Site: brandenburg
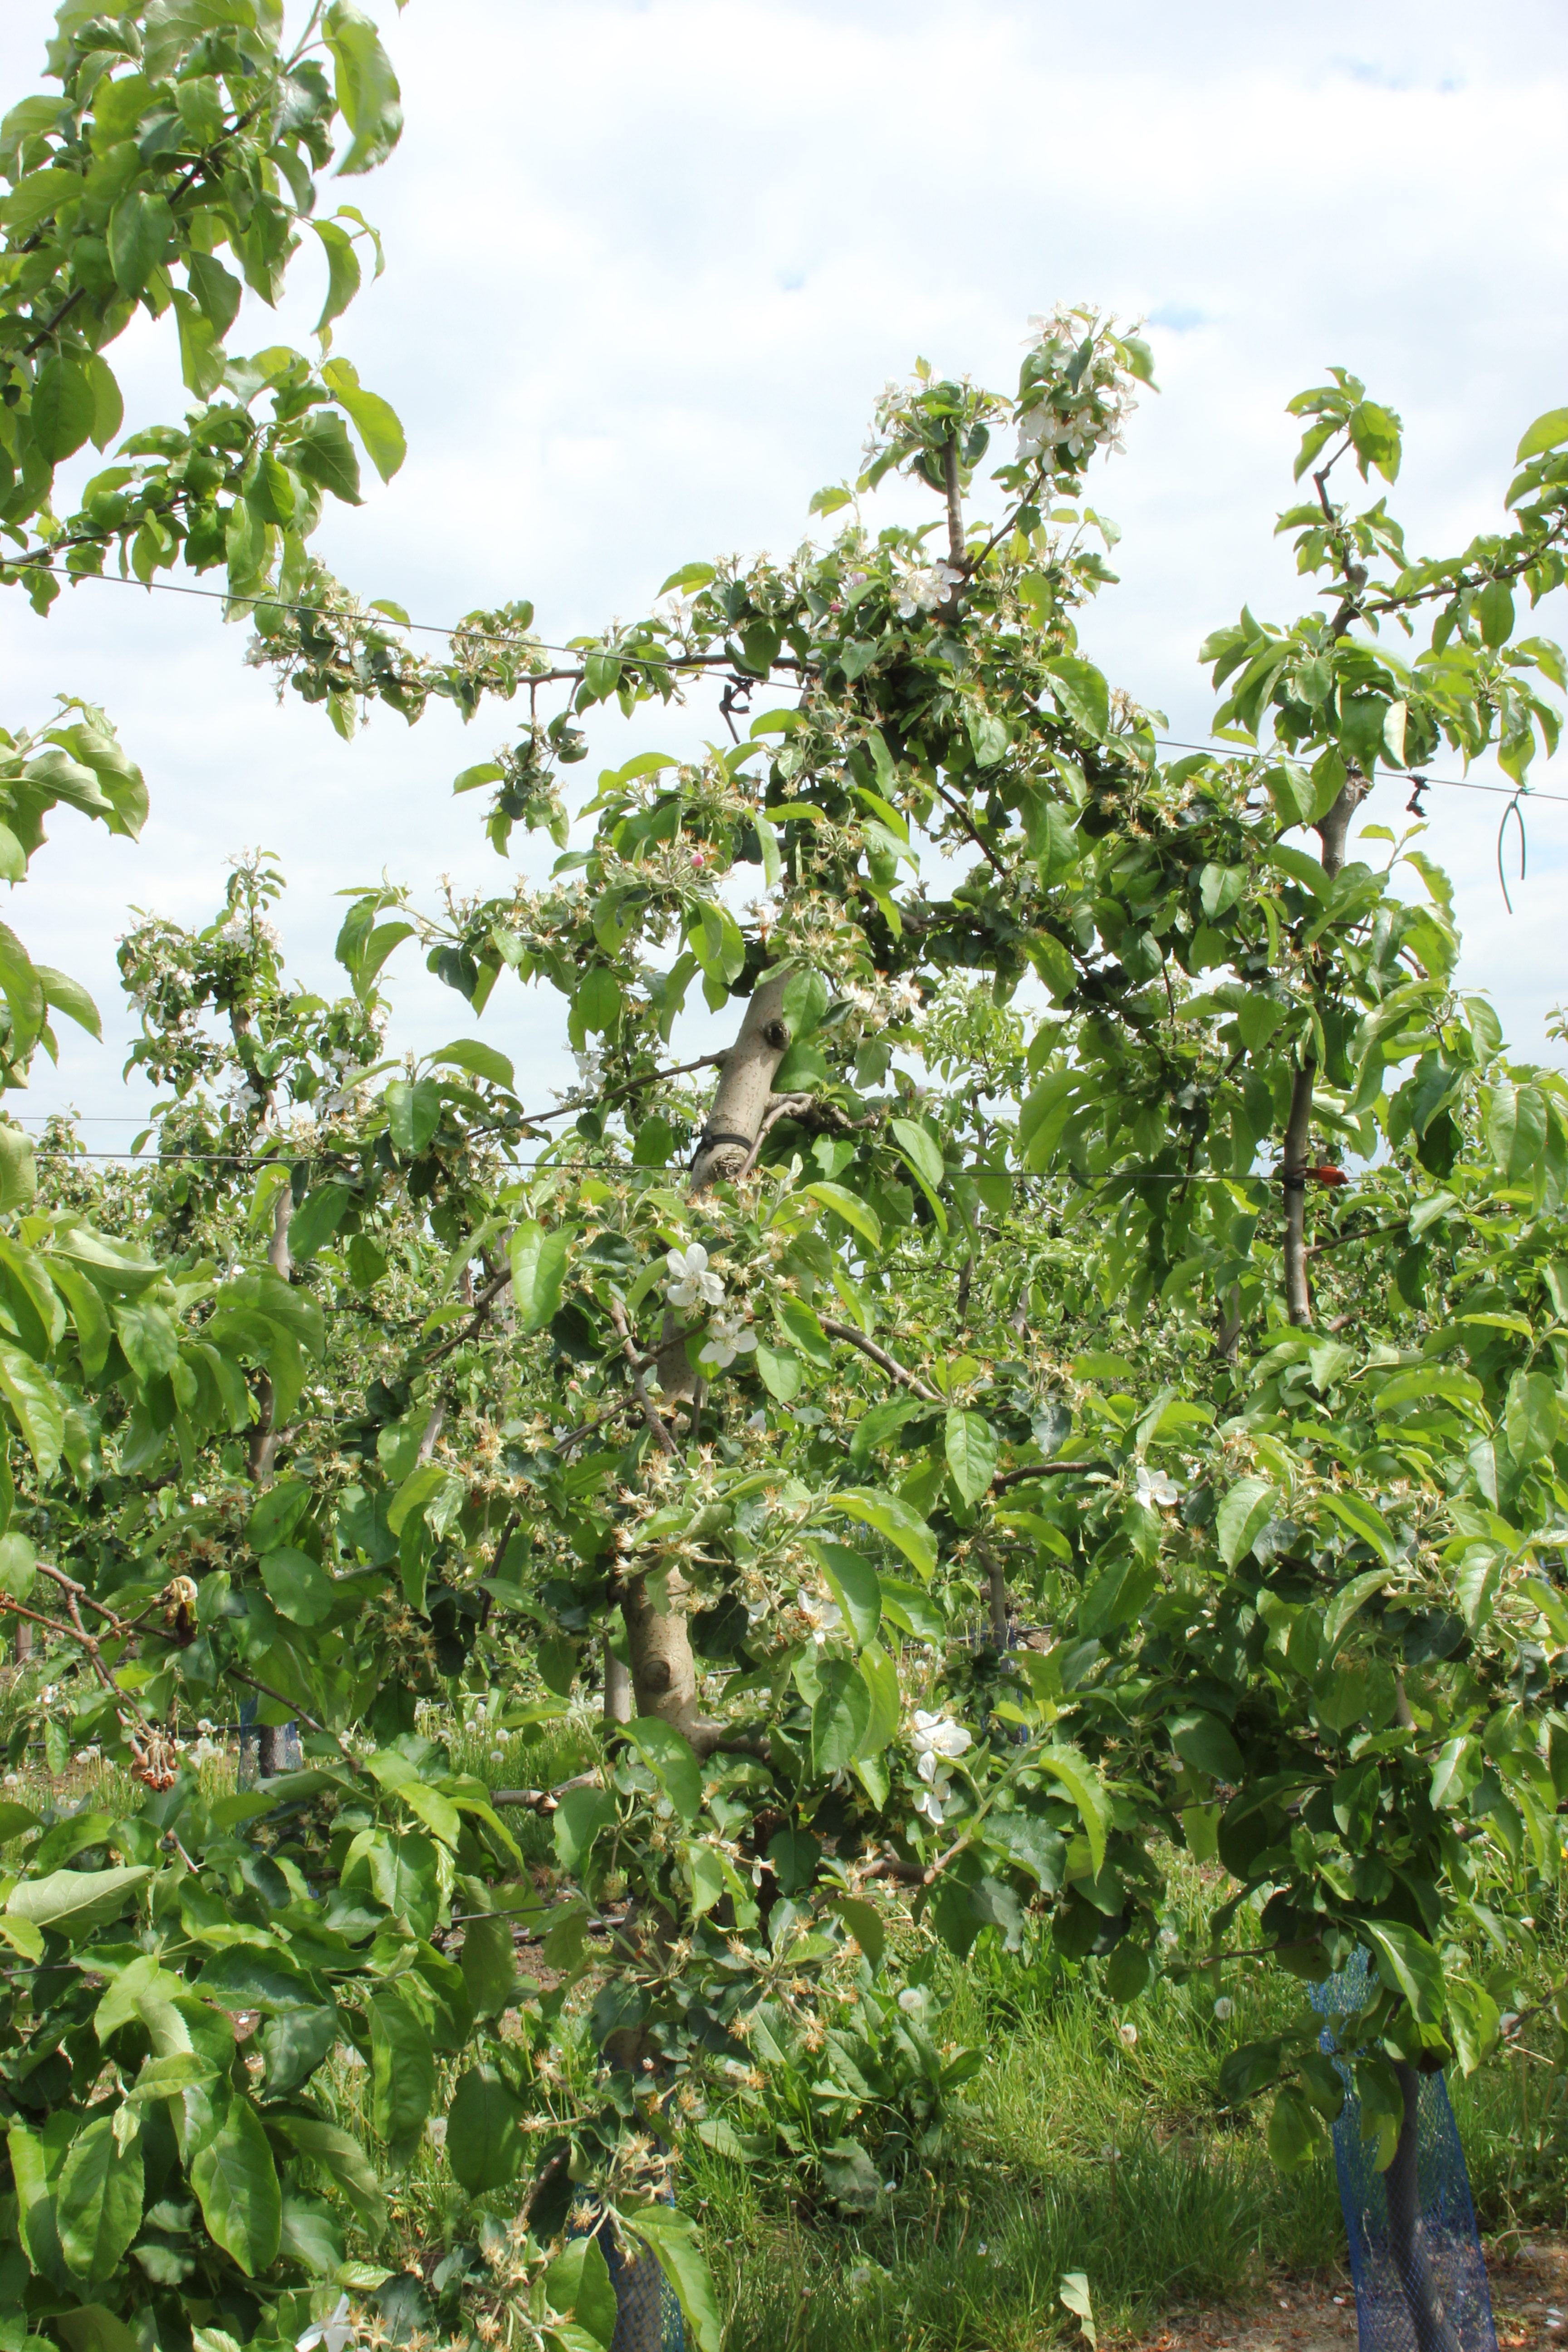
Growth stage (BBCH 67): Flowering